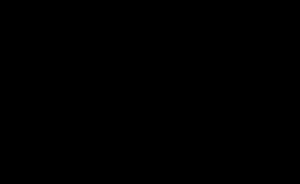
Un acide aminé est un acide carboxylique qui possède également un groupe fonctionnel amine. De tels composés organiques ont donc à la fois un groupe carboxyle –COOH et un groupe amine, par exemple une amine primaire –NH₂ ou une amine secondaire –NH–. Dans le monde vivant, on connaît environ 500 acides aminés, dont environ 149 sont présents dans les protéines. Ces acides aminés peuvent être classés de nombreuses manières différentes : on les classe ainsi souvent en fonction de la position du groupe amine par rapport au groupe carboxyle en distinguant par exemple les acides α-aminés, β-aminés, γ-aminés ou δ-aminés ; on peut également les classer en fonction de leur polarité, de leur point isoélectrique ou de leur nature aliphatique, aromatique, cyclique ou à chaîne ouverte, voire de la présence de groupes fonctionnels autres que le carboxyle et l'amine qui définissent cette classe de composés.